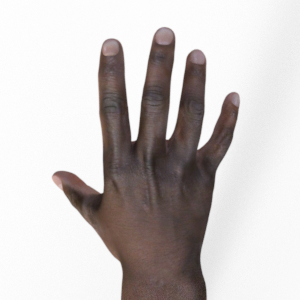
Label: paper